Altenglan station

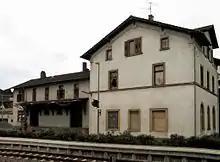
Original station building, later used for freight handling, now a historic monument, in front of the platform for traffic towards Landstuhl

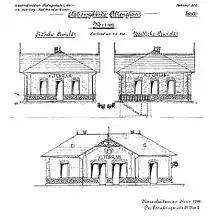
Profile of the second station building

During the construction of a line to Kusel between 1862 and 1868, the station received a two and a half storey entrance building to the west of the tracks, which were originally equipped with rooms for staff accommodation and administrative offices. The architectural style contains elements of neo-classicism and was built in the style of the other Palatine stations that were built in the 1860s and 1870s, such as the Alsenz Valley Railway opened in 1870 and 1871 and the Germersheim–Landau railway opened in 1872. Due to the importance of the station, the execution was carried out exactly as in Glan Munchweiler and Kusel on a relatively large scale. The ground floor has windows and doors built in the round arch style (Rundbogenstil). Plasterwork is applied to the exterior walls. Later, the station underwent some structural changes. Originally it had a wooden porch, which was dismantled in the meantime. The main building is connected by a loading ramp to a freight shed, which was built with the slope of its roof facing the track. This building was later extended. The precinct has heritage protection. Its address is Eisenbahnstraße 3.